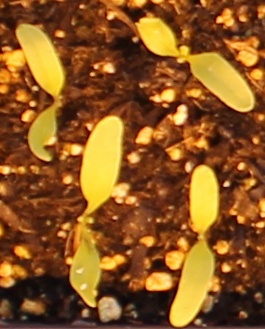
Label: Sugar beet